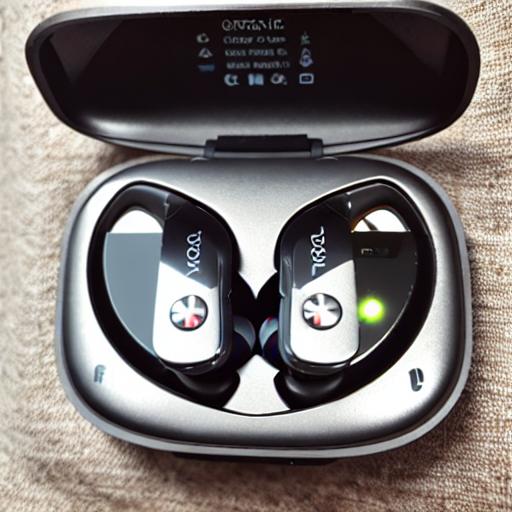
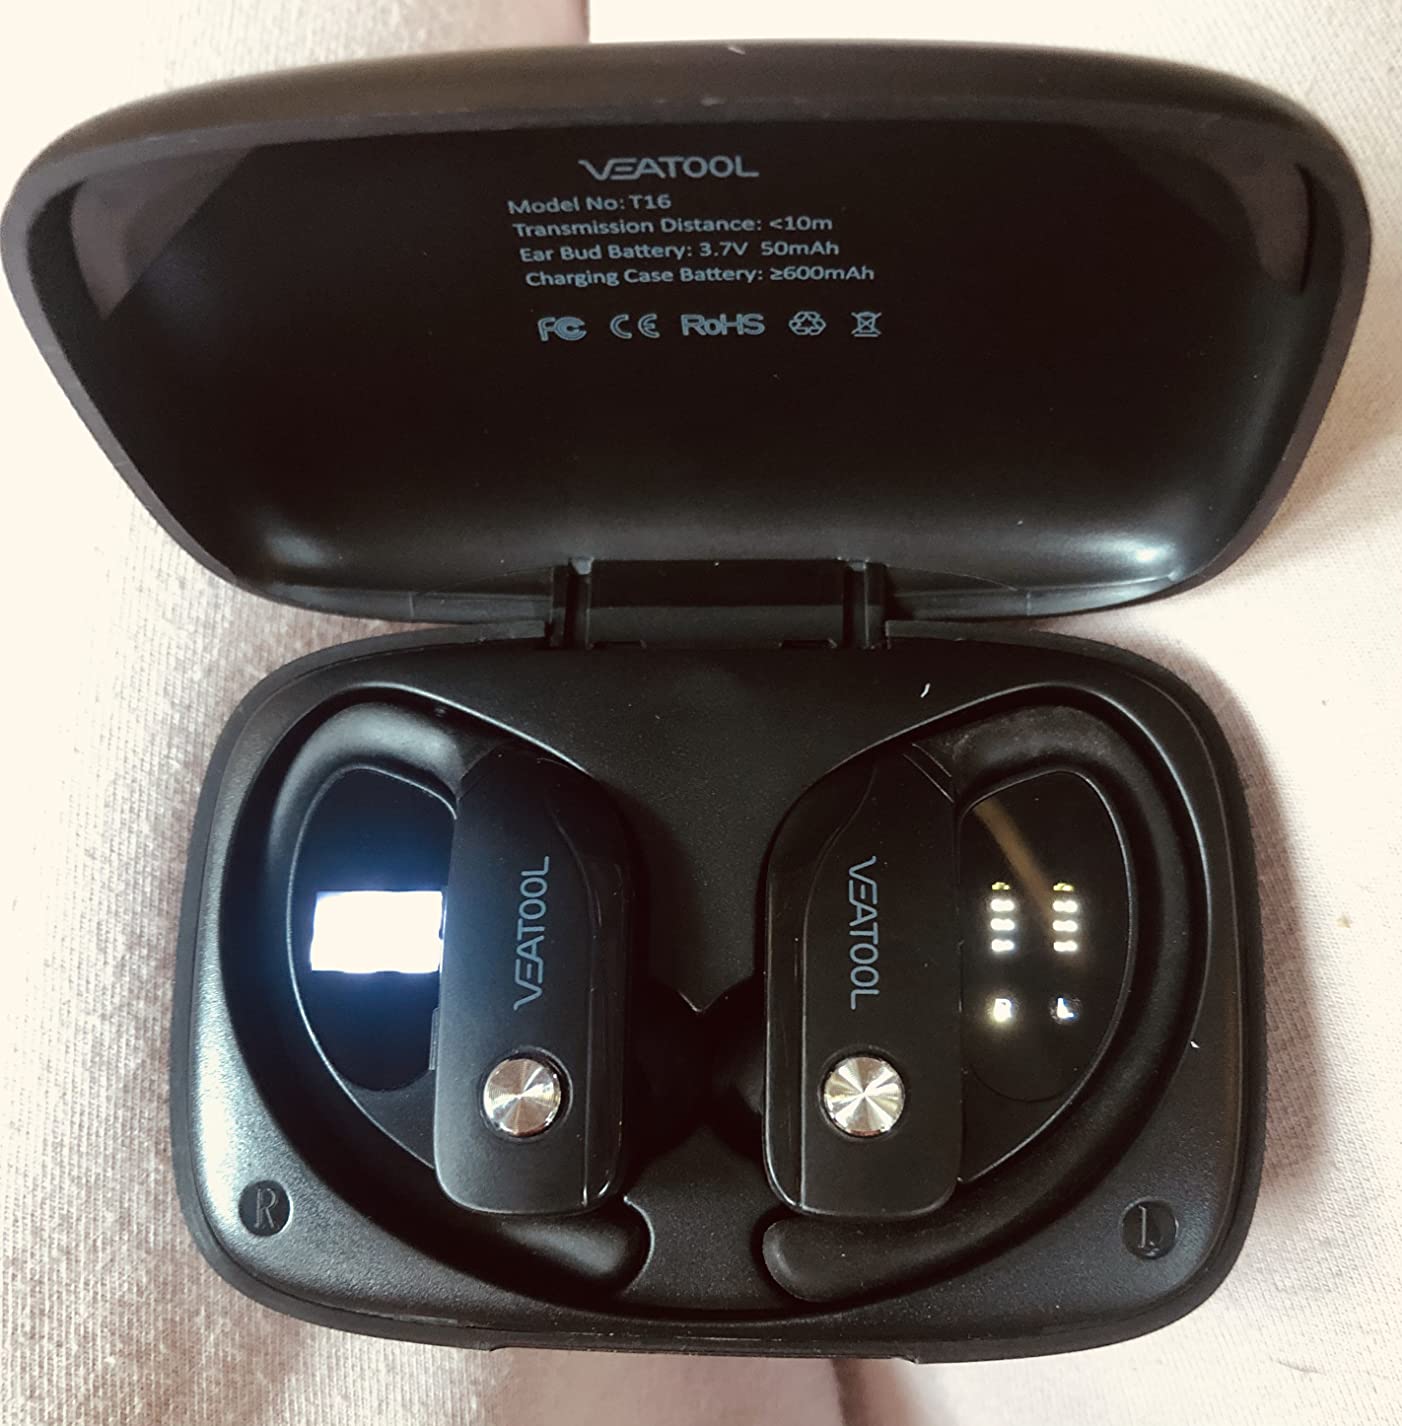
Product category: earbuds
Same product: no